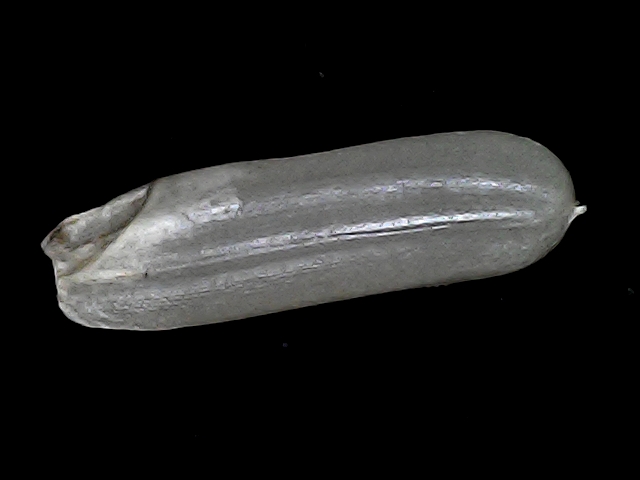
Rice variety: BRRI102